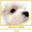
Label: dog